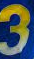
Number: 3